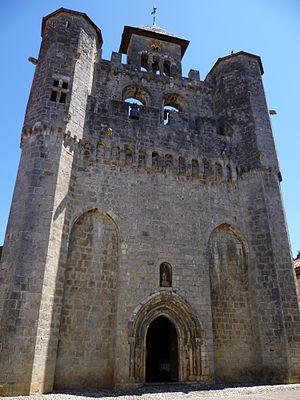
Montjoie-en-Couserans (Ariège, France)
L'église Notre-Dame-de-l'Assomption de Montjoie-en-Couserans est une église romane située en France sur la commune de Montjoie-en-Couserans, dans le département de l'Ariège, en région Occitanie.
Bages
Montjoie-en-Couserans est une commune française, située dans le département de l'Ariège en région Occitanie.